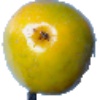
Label: maracuja